SEPTA Route 23

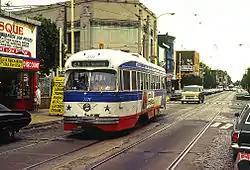
A Route 23 PCC Streetcar on Germantown Avenue at Venango Street in 1980.

PCC cars were introduced to the line in 1947 and 1948, replacing Nearside cars which had operated the route since the teens. The Philadelphia Transportation Company (PTC) attempted to introduce a fleet of 100 PCCs to the line in 1942, but an insufficient power supply for climbing Chestnut Hill caused these cars to be sent to Luzerne Depot to serve other routes instead. After World War II and its materials shortages and restrictions ended, a substation was built at Germantown Avenue and Mermaid Lane, and PTC assigned 85 new PCCs to the line; the difference in number of cars was due to postwar ridership declines.